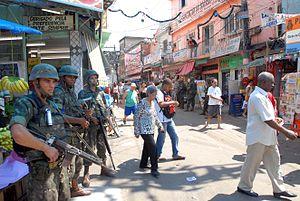
A traduire...